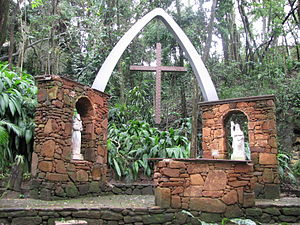
Águas de São Pedro
Offentlig park i Águas de São Pedro
Águas de São Pedro er en by og amt i den brasilianske delstat São Paulo.